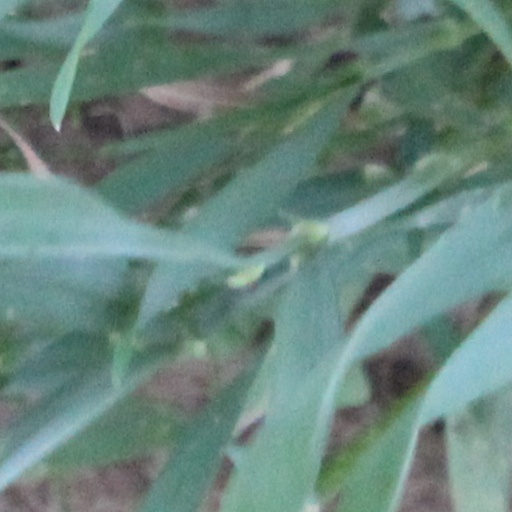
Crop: wheat